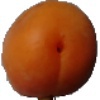
Label: apricot